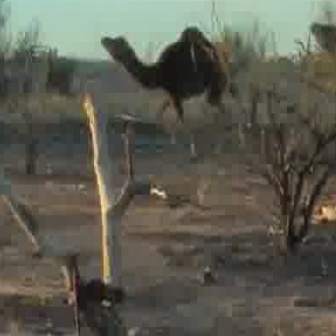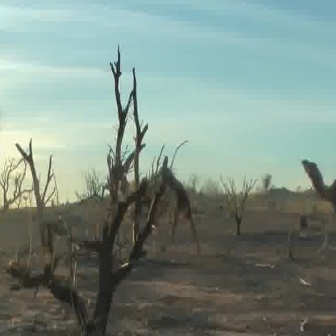
  Please identify the target specified by the bounding box [97,23,230,157] in the first image and locate it in the second image. Return the coordinates in [x_min,y_min,x_max,y_max] format.
Answer: [107,164,198,254]